Boy Scouts of America

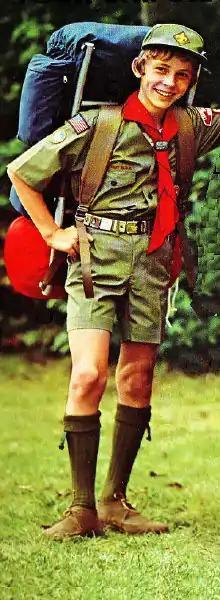
Boy Scout, 1974, wearing uniform of the time

There are about 100,000 physically or mentally disabled Scouts throughout the United States. Anyone certified as disabled "may enroll in Scouting and remain in its program beyond the regulation age limits. This provision allows all members to advance in Scouting as far as they wish."